Beshalach

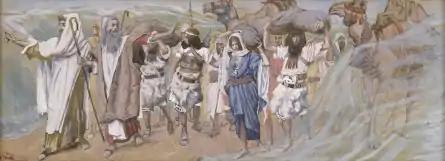
"The Waters Are Divided" (watercolor circa 1896–1902 by James Tissot)

Reading Isaiah 43:12, "I have declared, and I have saved, and I have announced," a midrash taught that God "declared" to Egypt that the Israelites had fled, so that they would hear, pursue after them, and be drowned in the sea, as Exodus 14:5 reports, "And it was told the king of Egypt that the people had fled." God "saved," as Exodus 14:30 reports, "Thus the Lord saved Israel that day." And God "announced" to the rest of the world, as Exodus 15:14 says, "The peoples have heard, they tremble."